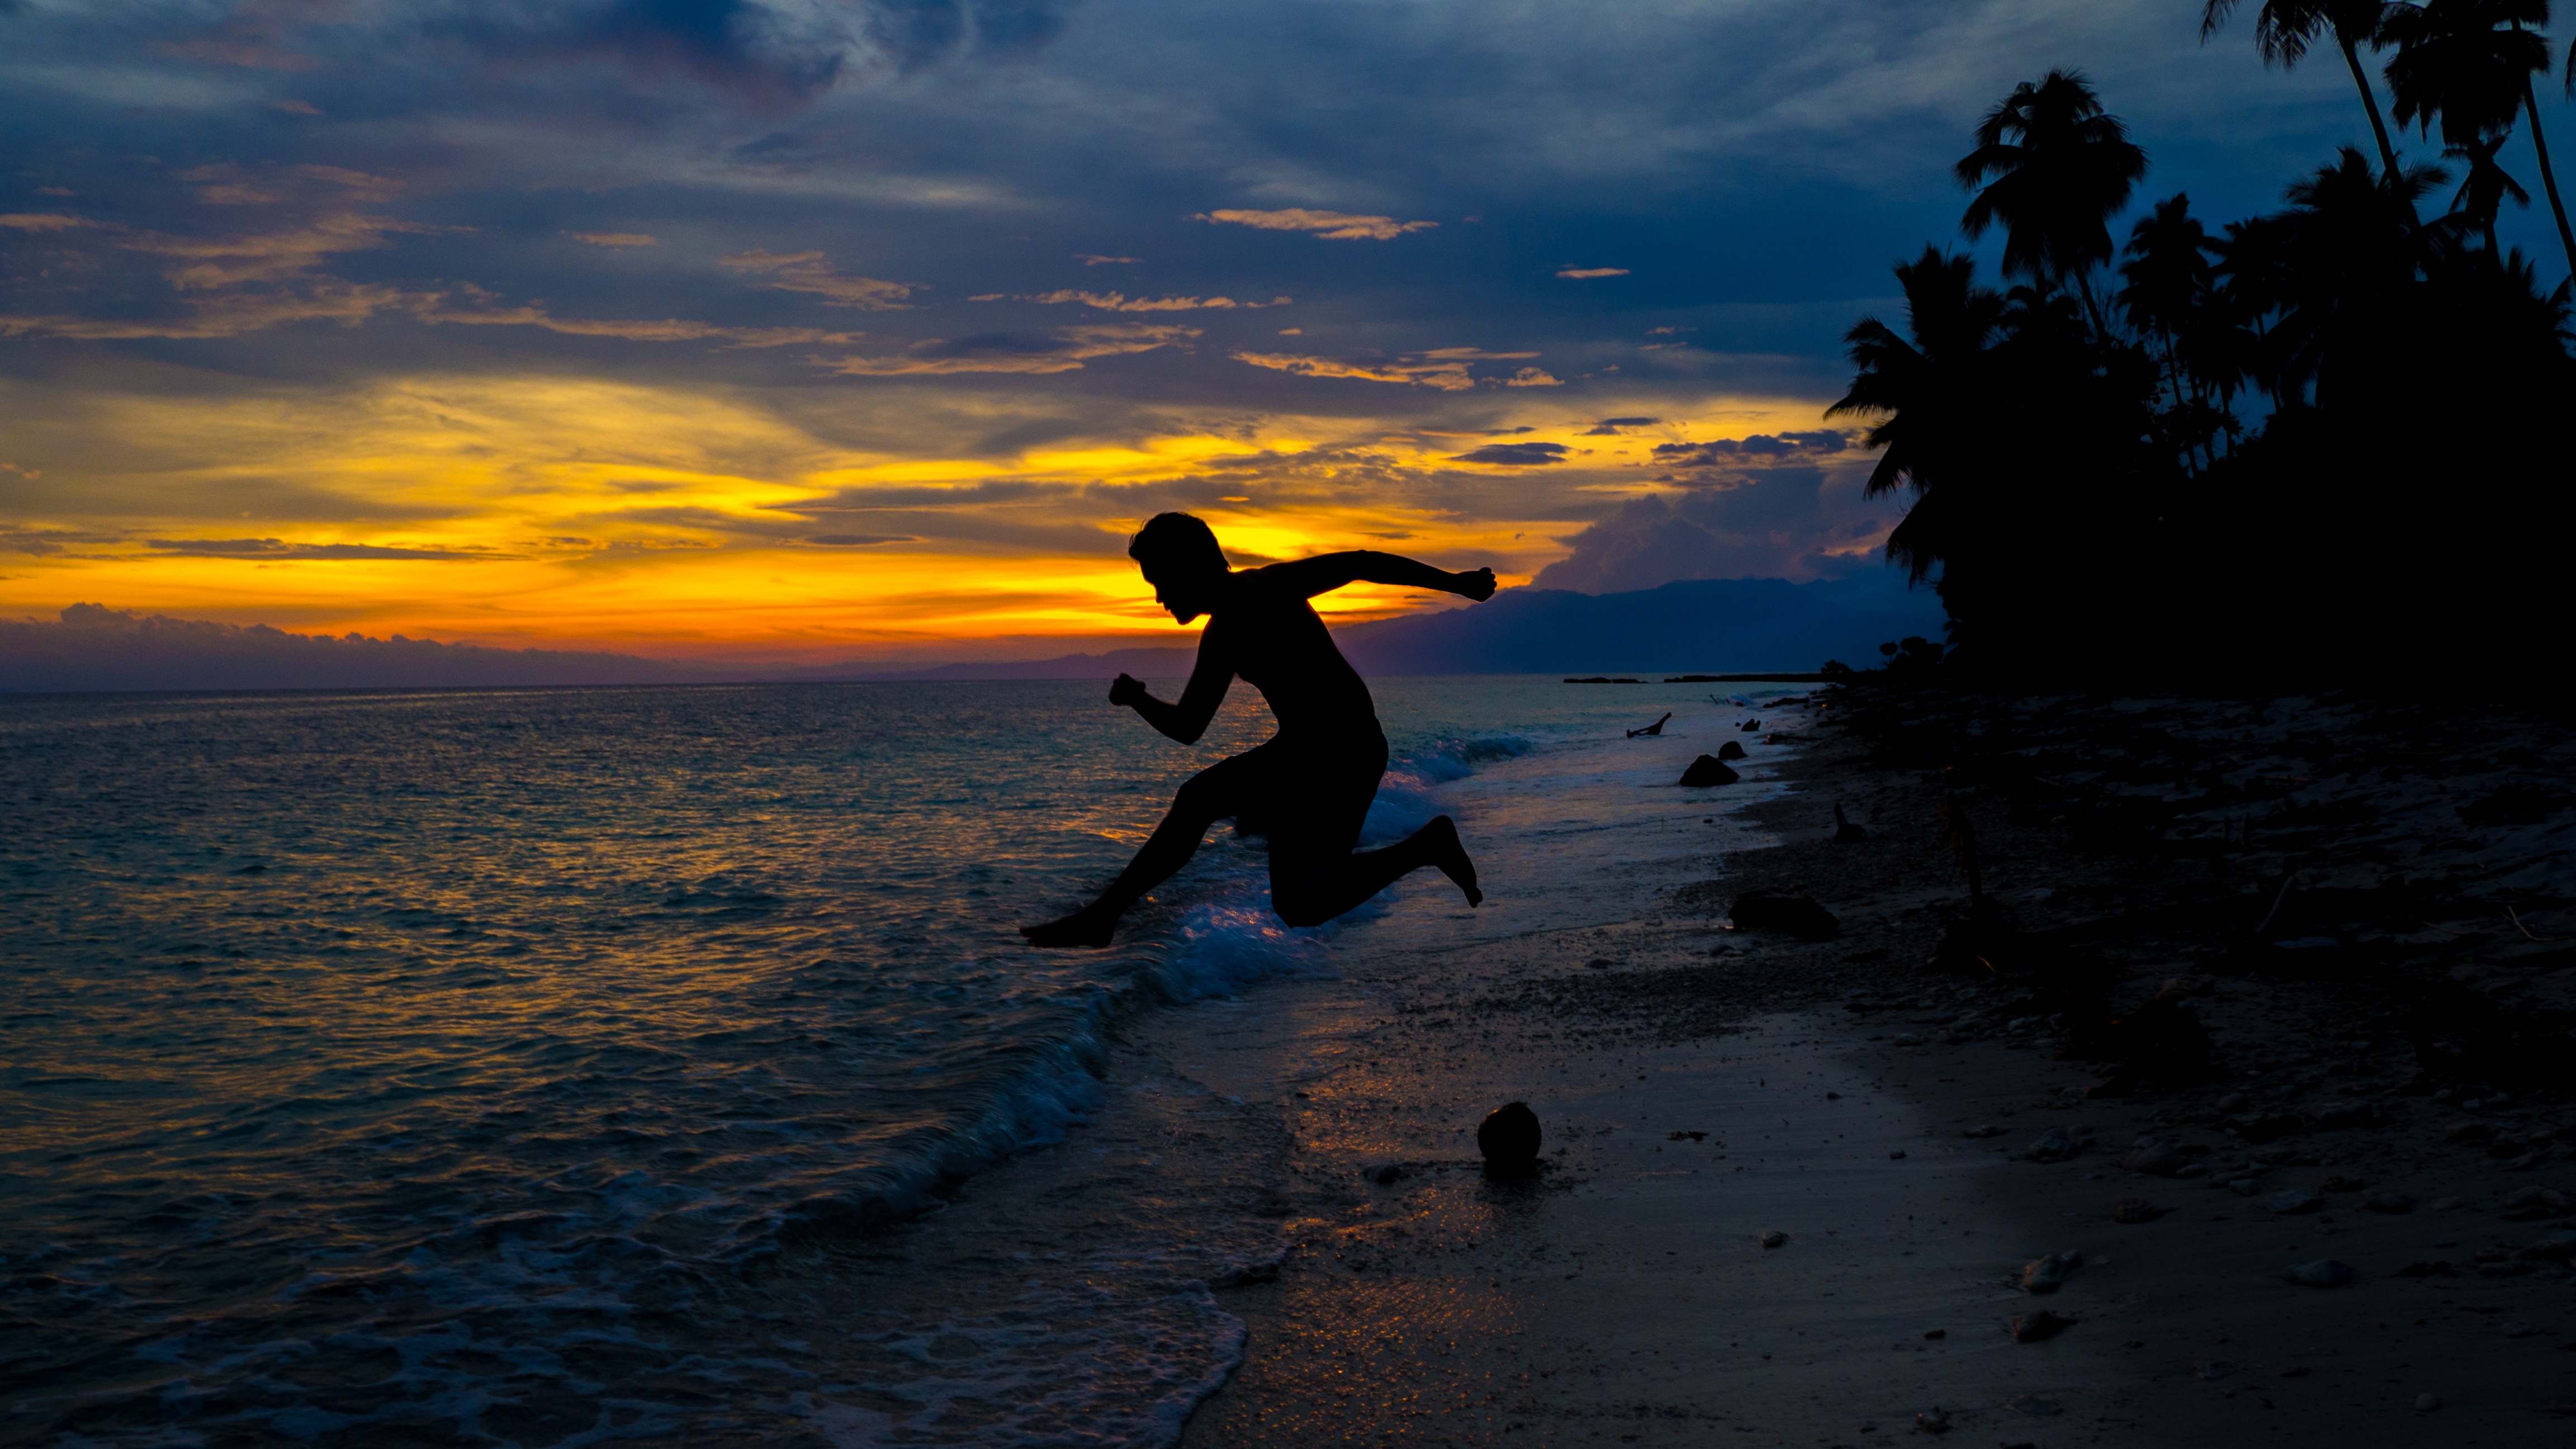
beach, sea, coast, ocean, horizon, silhouette, cloud, sky, sunrise, sunset, sunlight, morning, wave, dawn, dusk, evening